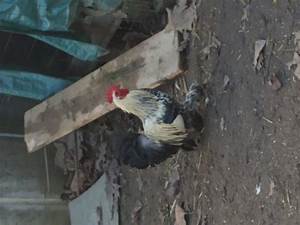
Label: gallina